Seabrook 1977

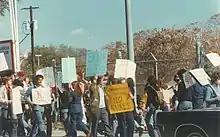
Protesters at Seabrook

Seabrook 1977 is a 1978 American documentary film directed and produced by Robbie Leppzer and Phyllis Joffe. The film chronicles the anti-nuclear protests organized by the Clamshell Alliance against the construction of the Seabrook Station Nuclear Power Plant in Seabrook, New Hampshire, in 1977; over 2,000 protesters occupied the construction site, and 1,414 were arrested and jailed in National Guard armories for two weeks.